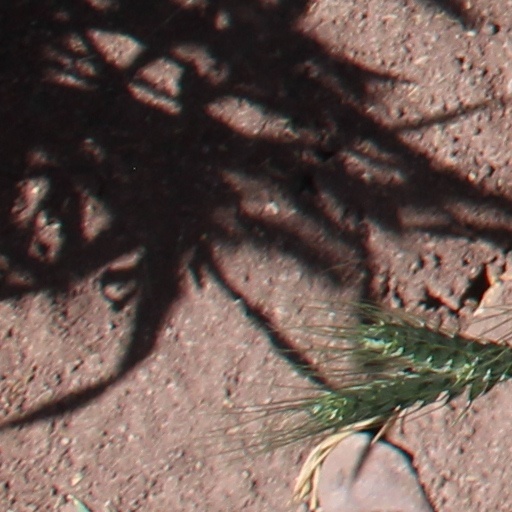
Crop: wheat